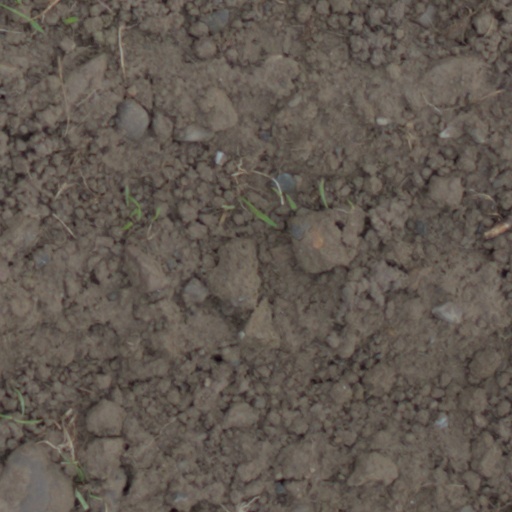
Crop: wheat